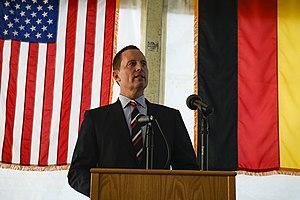
Richard Grenell, né le 18 septembre 1966 dans le comté d'Ottawa, est un diplomate et homme politique américain. Membre du Parti républicain, il est ambassadeur des États-Unis en Allemagne de 2018 à 2020 sous la présidence de Donald Trump. En 2020, Grenell est choisi par ce dernier pour assurer la fonction de directeur du renseignement national par intérim, avant l'entrée en fonction de John Ratcliffe.